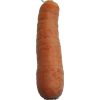
Label: carrot